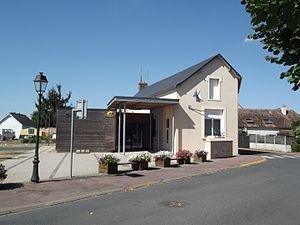
Mairie rénovée de Fillé sur Sarthe
Fillé ou Fillé-sur-Sarthe est une commune française, située dans le département de la Sarthe en région Pays de la Loire, peuplée de 1 494 habitants.